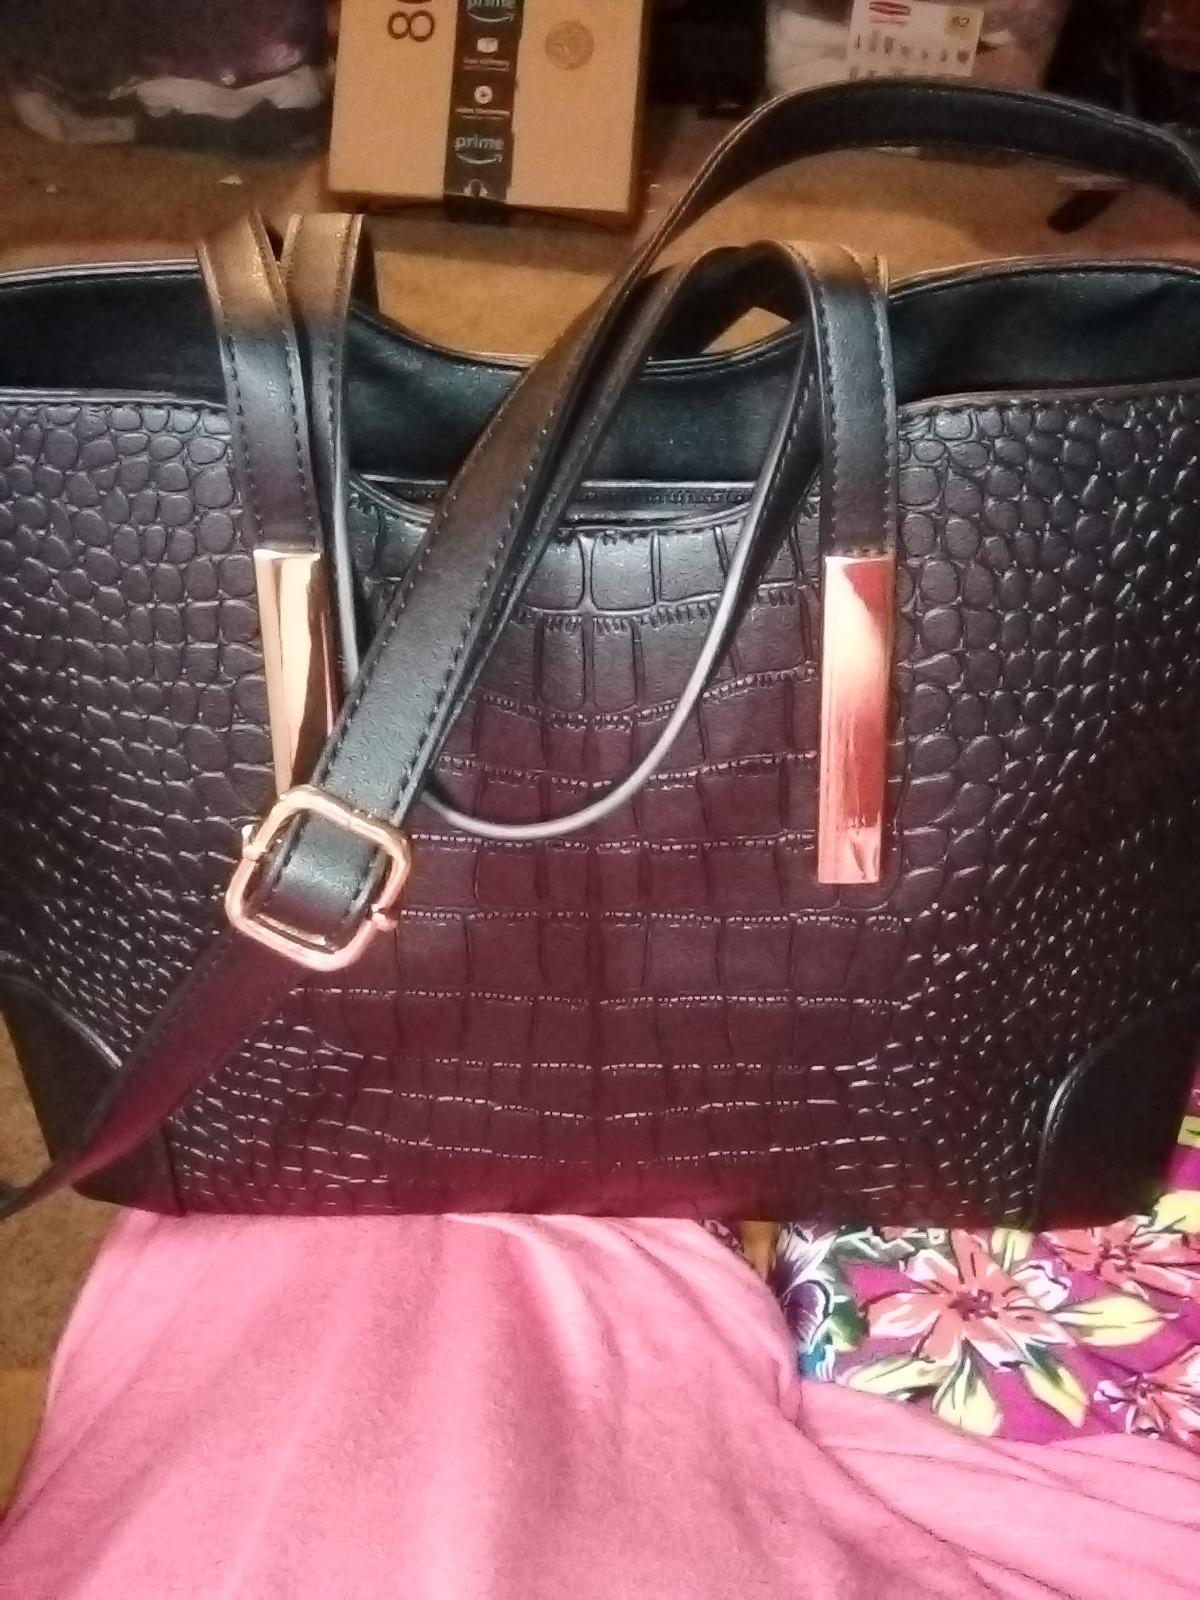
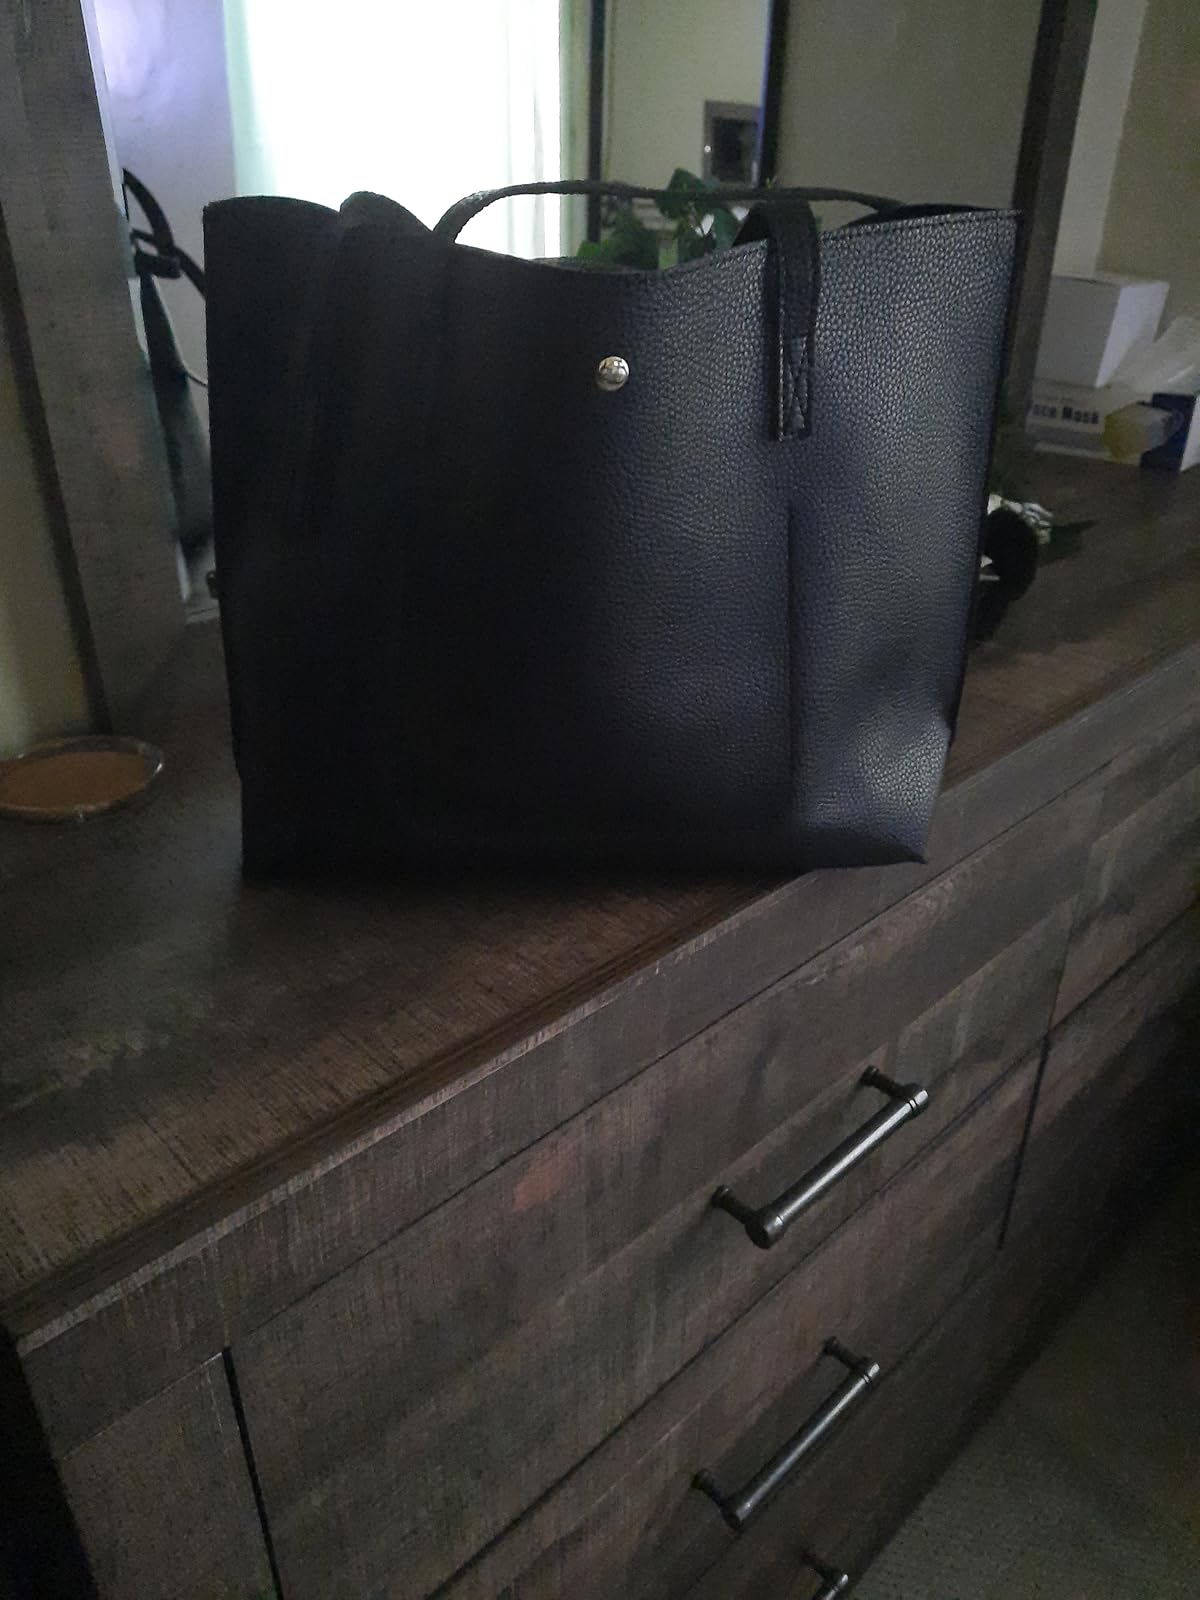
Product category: accessories_handbag
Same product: no